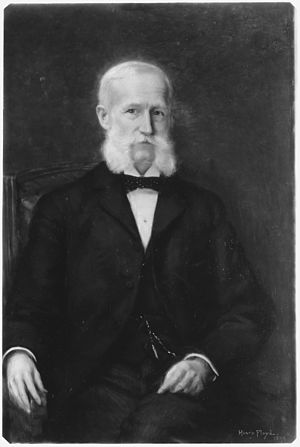
John W. Foster
John Watson Foster var en amerikansk general, journalist, republikansk politiker og diplomat.